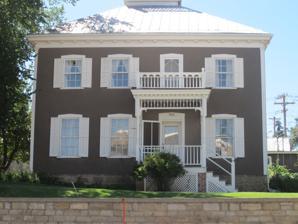
Building: Baca House and Outbuilding
Country: United States of America
Year built: 1869
United States historic place Baca House and Outbuilding U.S. National Register of Historic Places Location 300 block of Main St., Trinidad, Colorado Coordinates 37°10′09″N 104°30′09″W / 37.16917°N 104.50250°W / 37.16917; -104.50250 Area 0.5 acres (0.20 ha) Built 1869 NRHP reference No. 70000165 Added to NRHP February 26, 1970 The Baca House and Outbuilding , in Trinidad, Colorado , was listed on the National Register of Historic Places in 1970. The Baca House is part of the Trinidad History Museum , which "features the historic Bloom Mansion and Baca House, two residences built in the late 19th century, as well as heritage gardens and the Santa Fe Trail Museum , all on one block in Trinidad's acclaimed historic district." It is a two-story adobe house having 10 rooms, which was home of rancher and businessman Felipe Baca . An adobe outbuilding includes 12 rooms, arranged in a 160 feet (49 m) long building, which housed ranch hands and visitors. The house was originally built for "Santa Fe Trail entrepreneur" John Hough .  Felipe and Dolores Baca purchased it for 22,000 pounds of wool. It was built in 1869 or 1870. The property is on the 300 block of Main St. in Trinidad. The Bloom Mansion is adjacent. In 1970 it was expected the house, after renovations were completed, would be opened as a museum . References